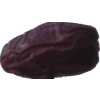
Label: dates